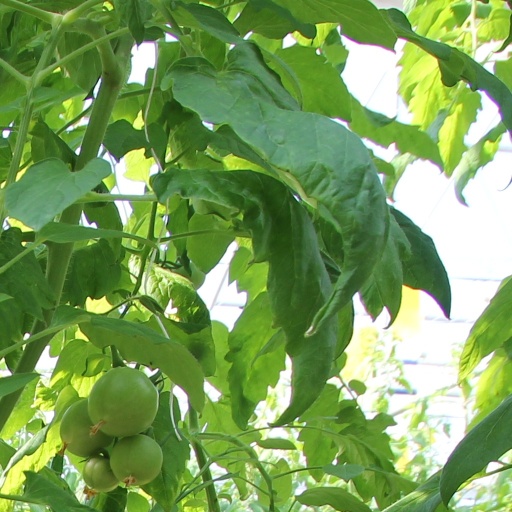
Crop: tomato